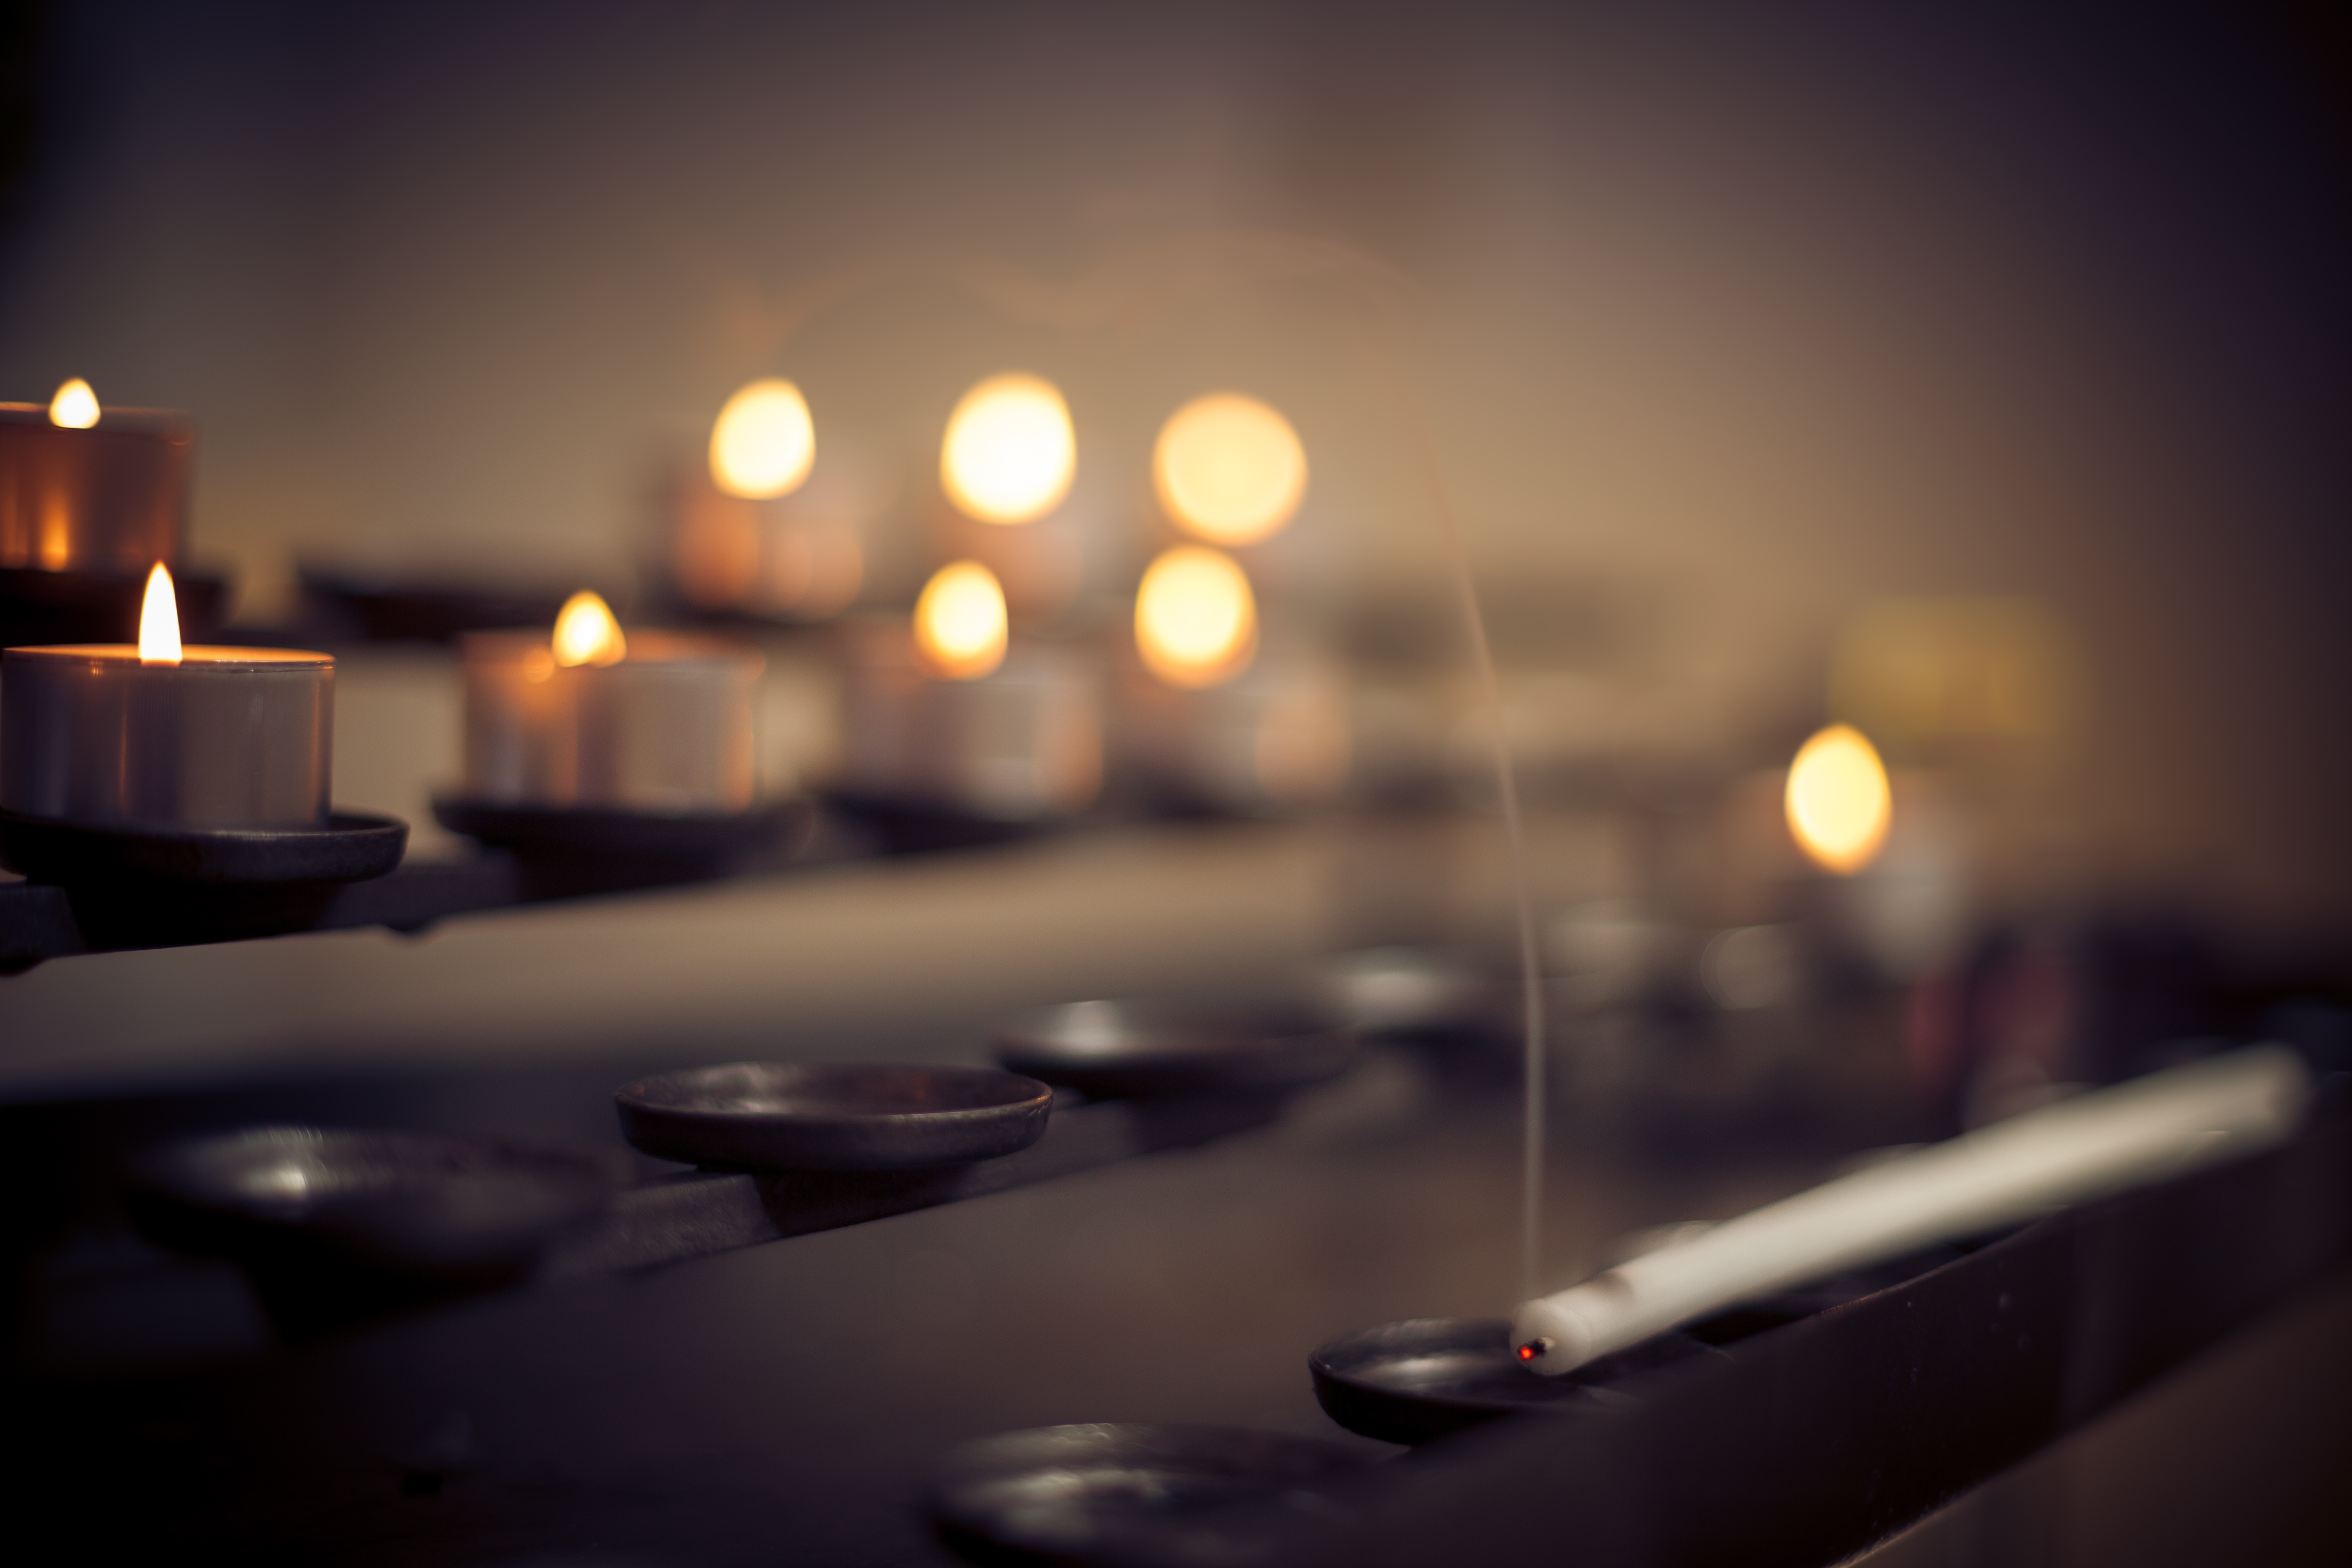
light, night, morning, reflection, darkness, lighting, shape